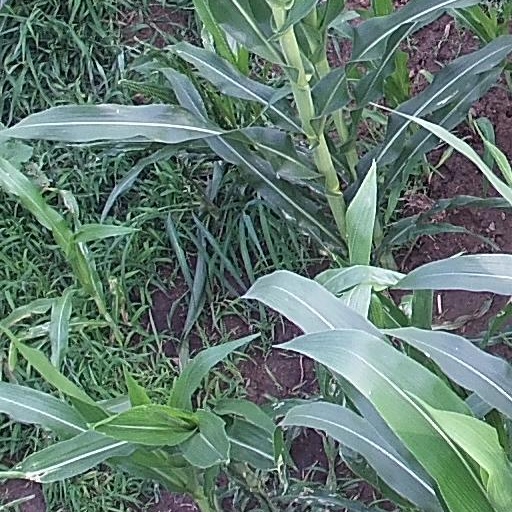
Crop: maize; corn